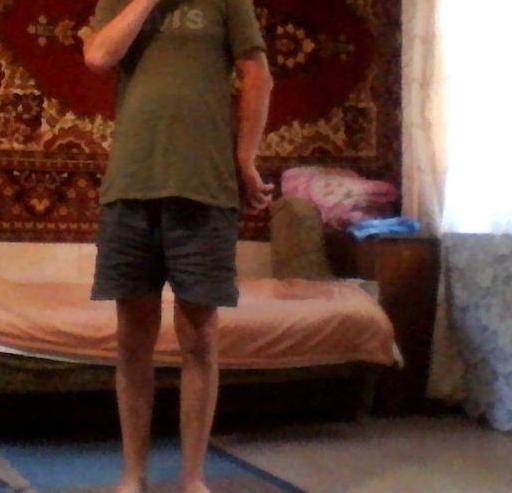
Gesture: no_gesture